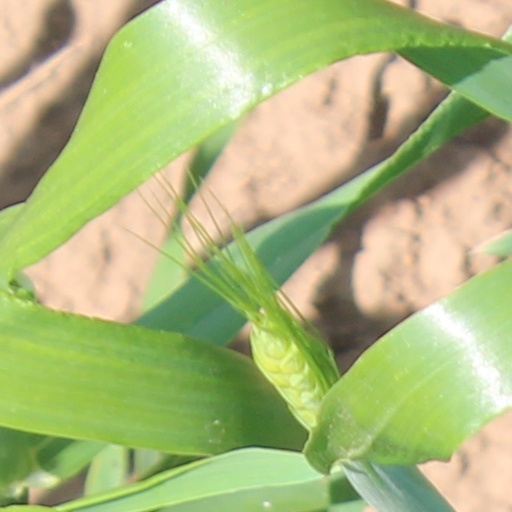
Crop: wheat